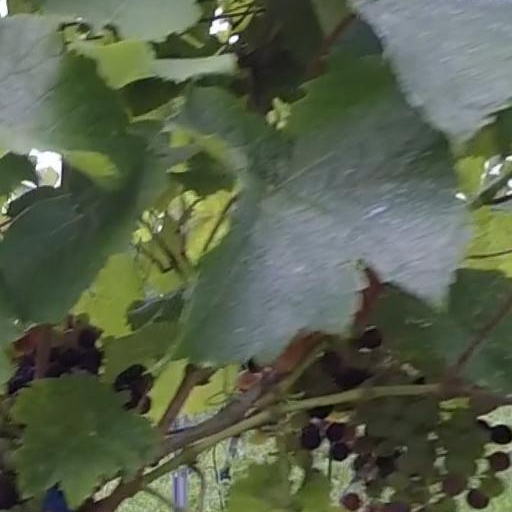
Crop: grape